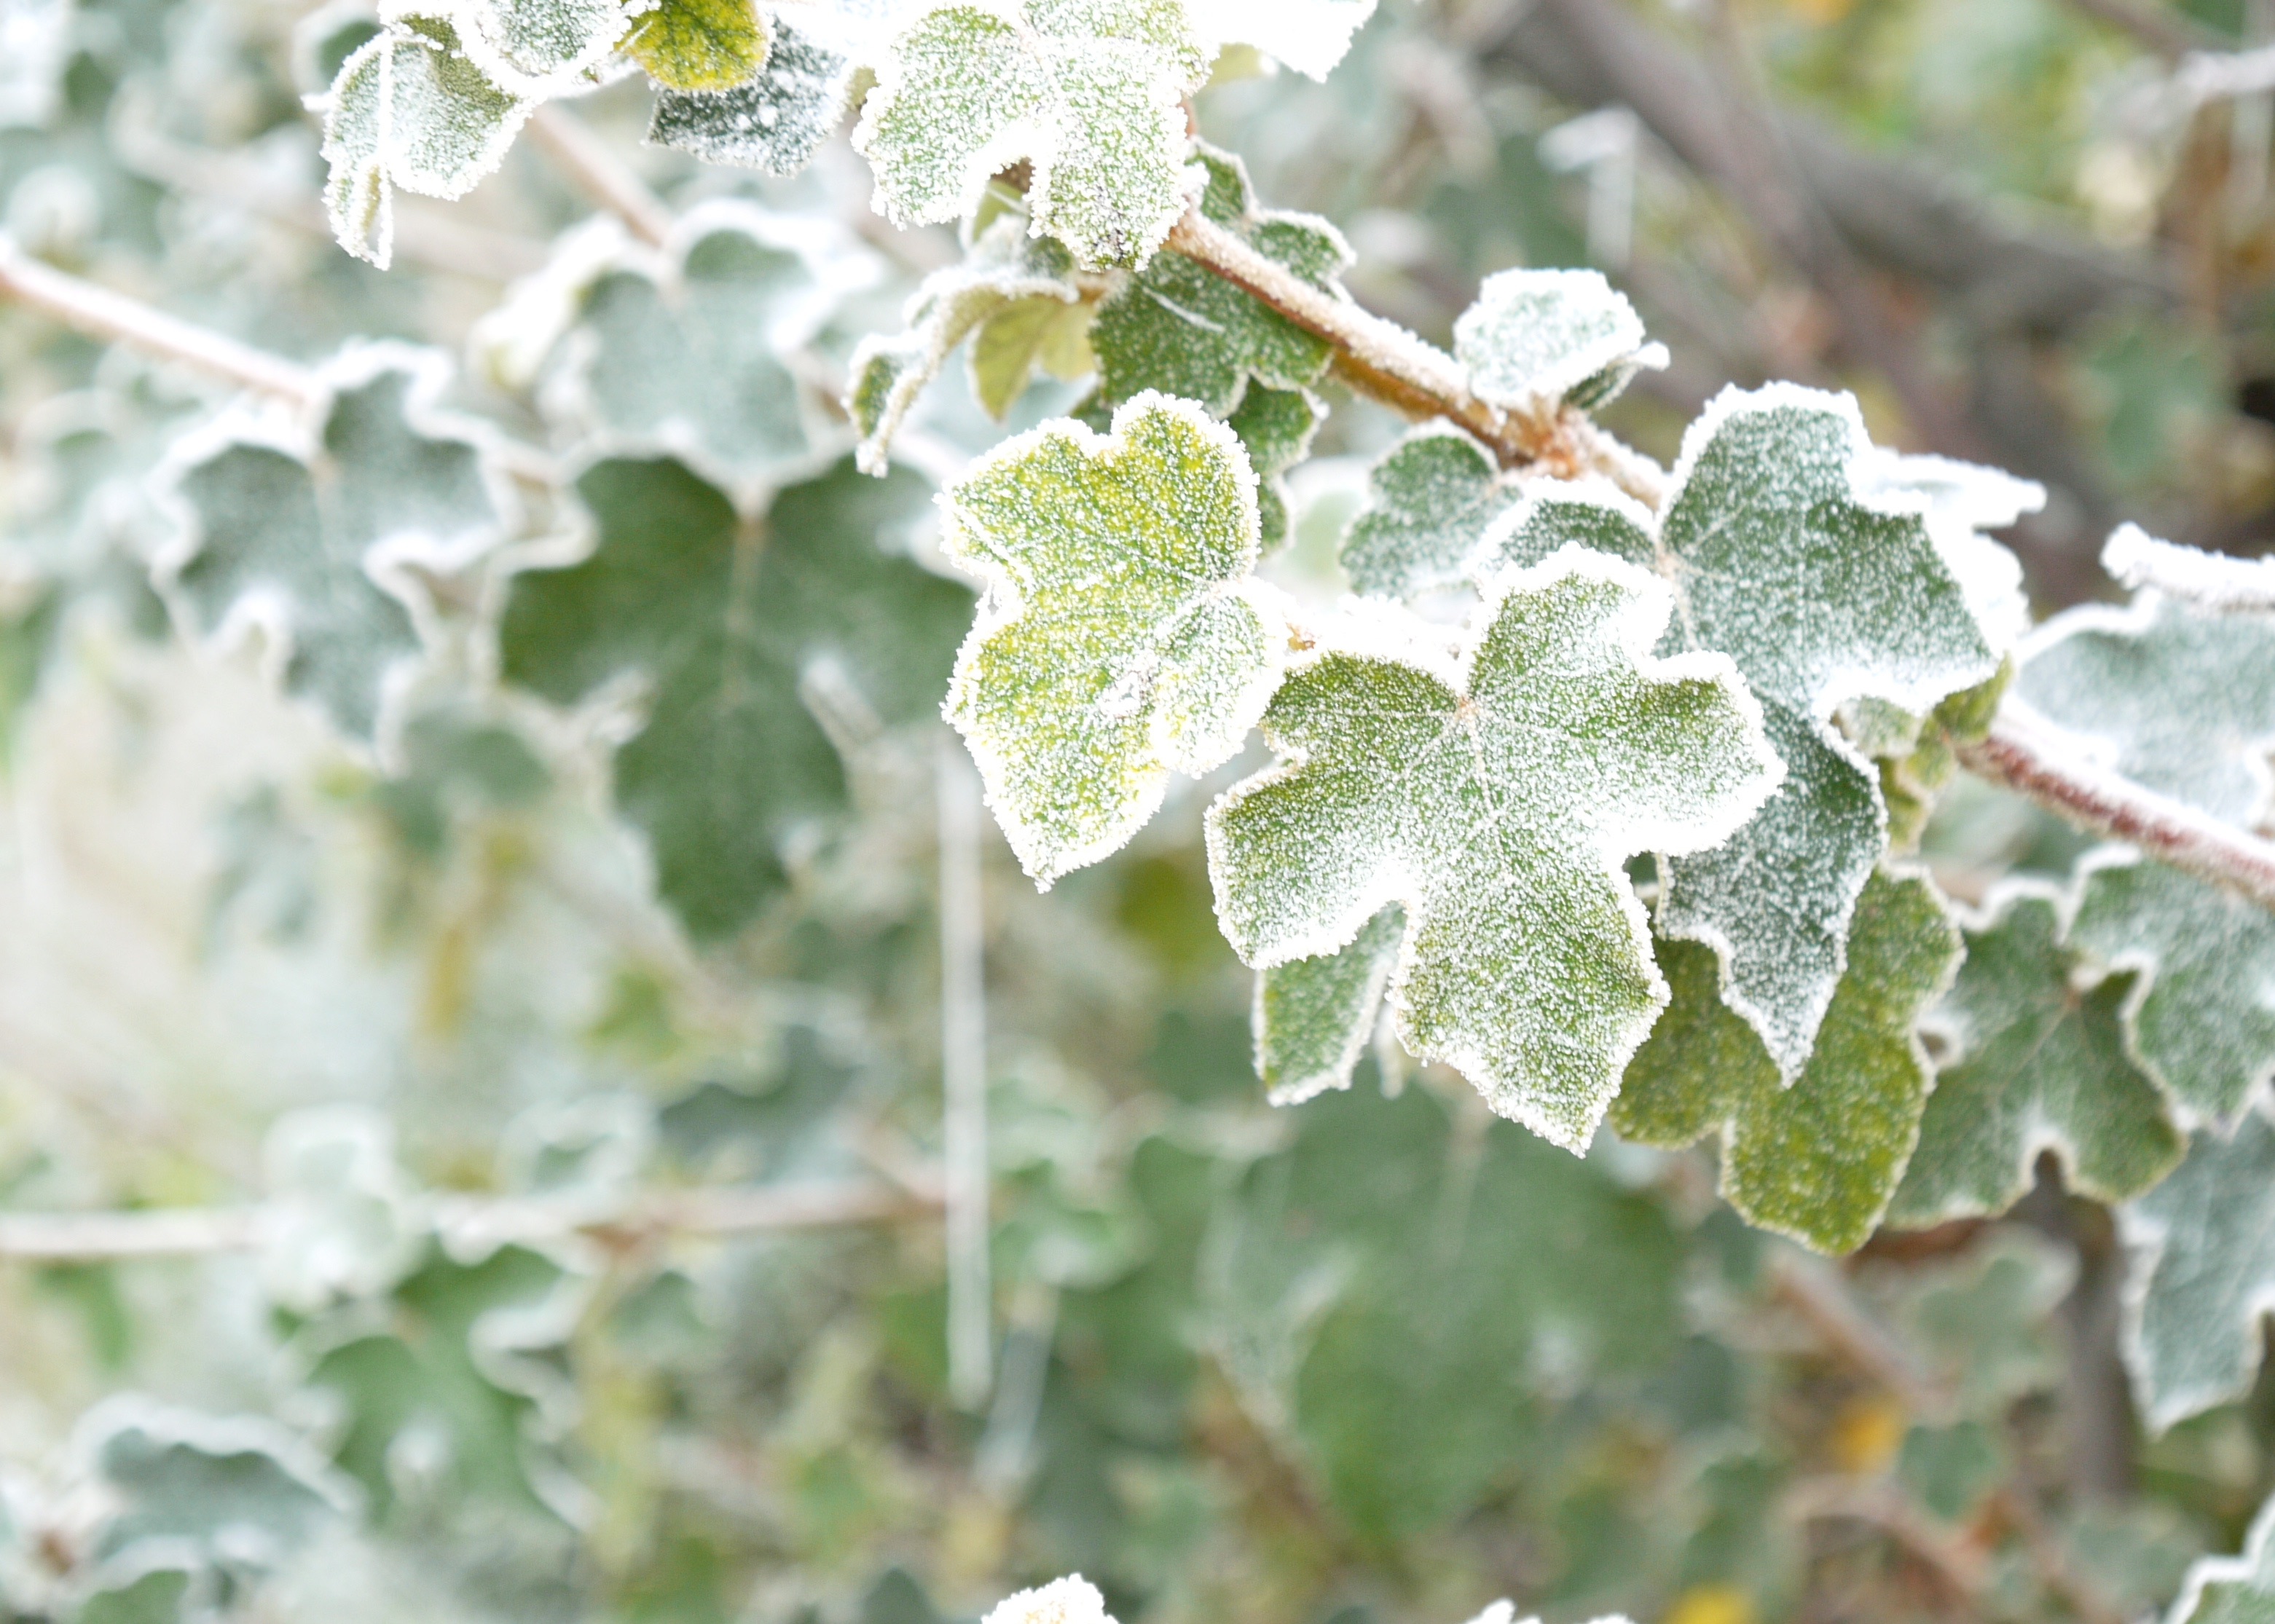
tree, nature, branch, plant, leaf, flower, frost, foliage, green, produce, autumn, botany, flora, leafe, shrub, macro photography, flowering plant, annual plant, land plant